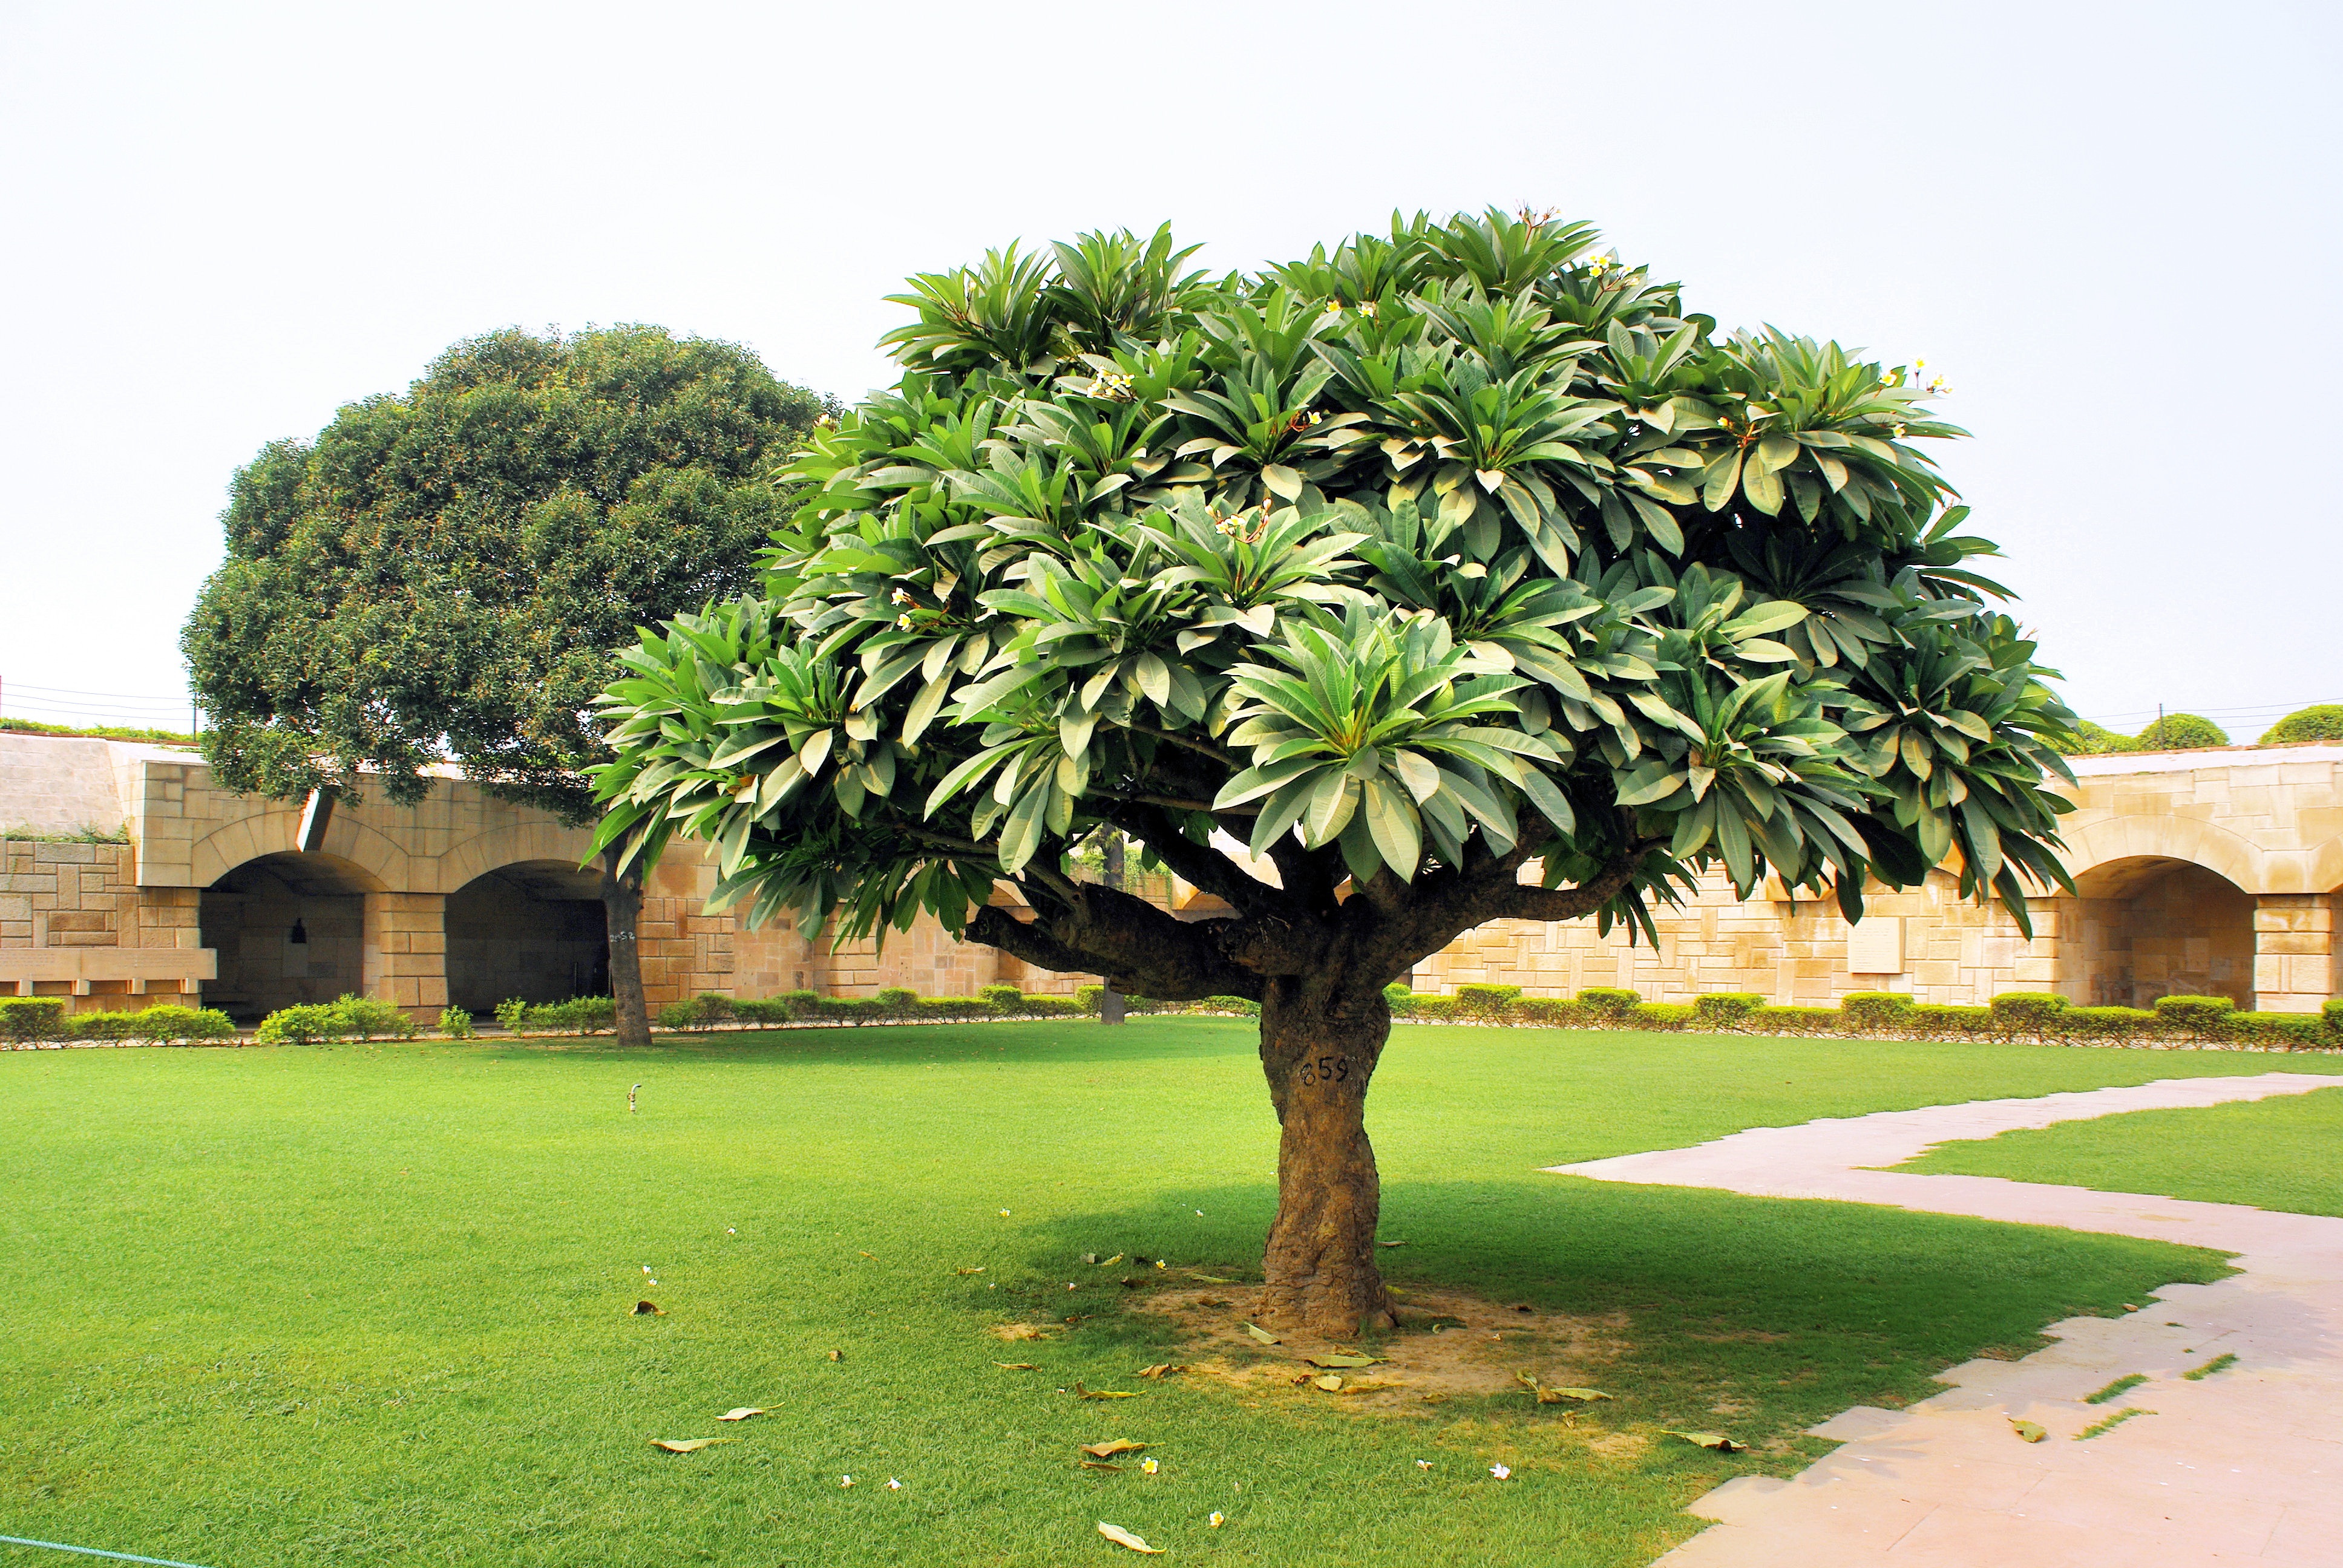
tree, plant, lawn, fruit, flower, food, produce, botany, garden, shrub, plantation, india, tomb, estate, flowering plant, woody plant, land plant, arecales, palm family, borassus flabellifer